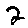
Label: 2